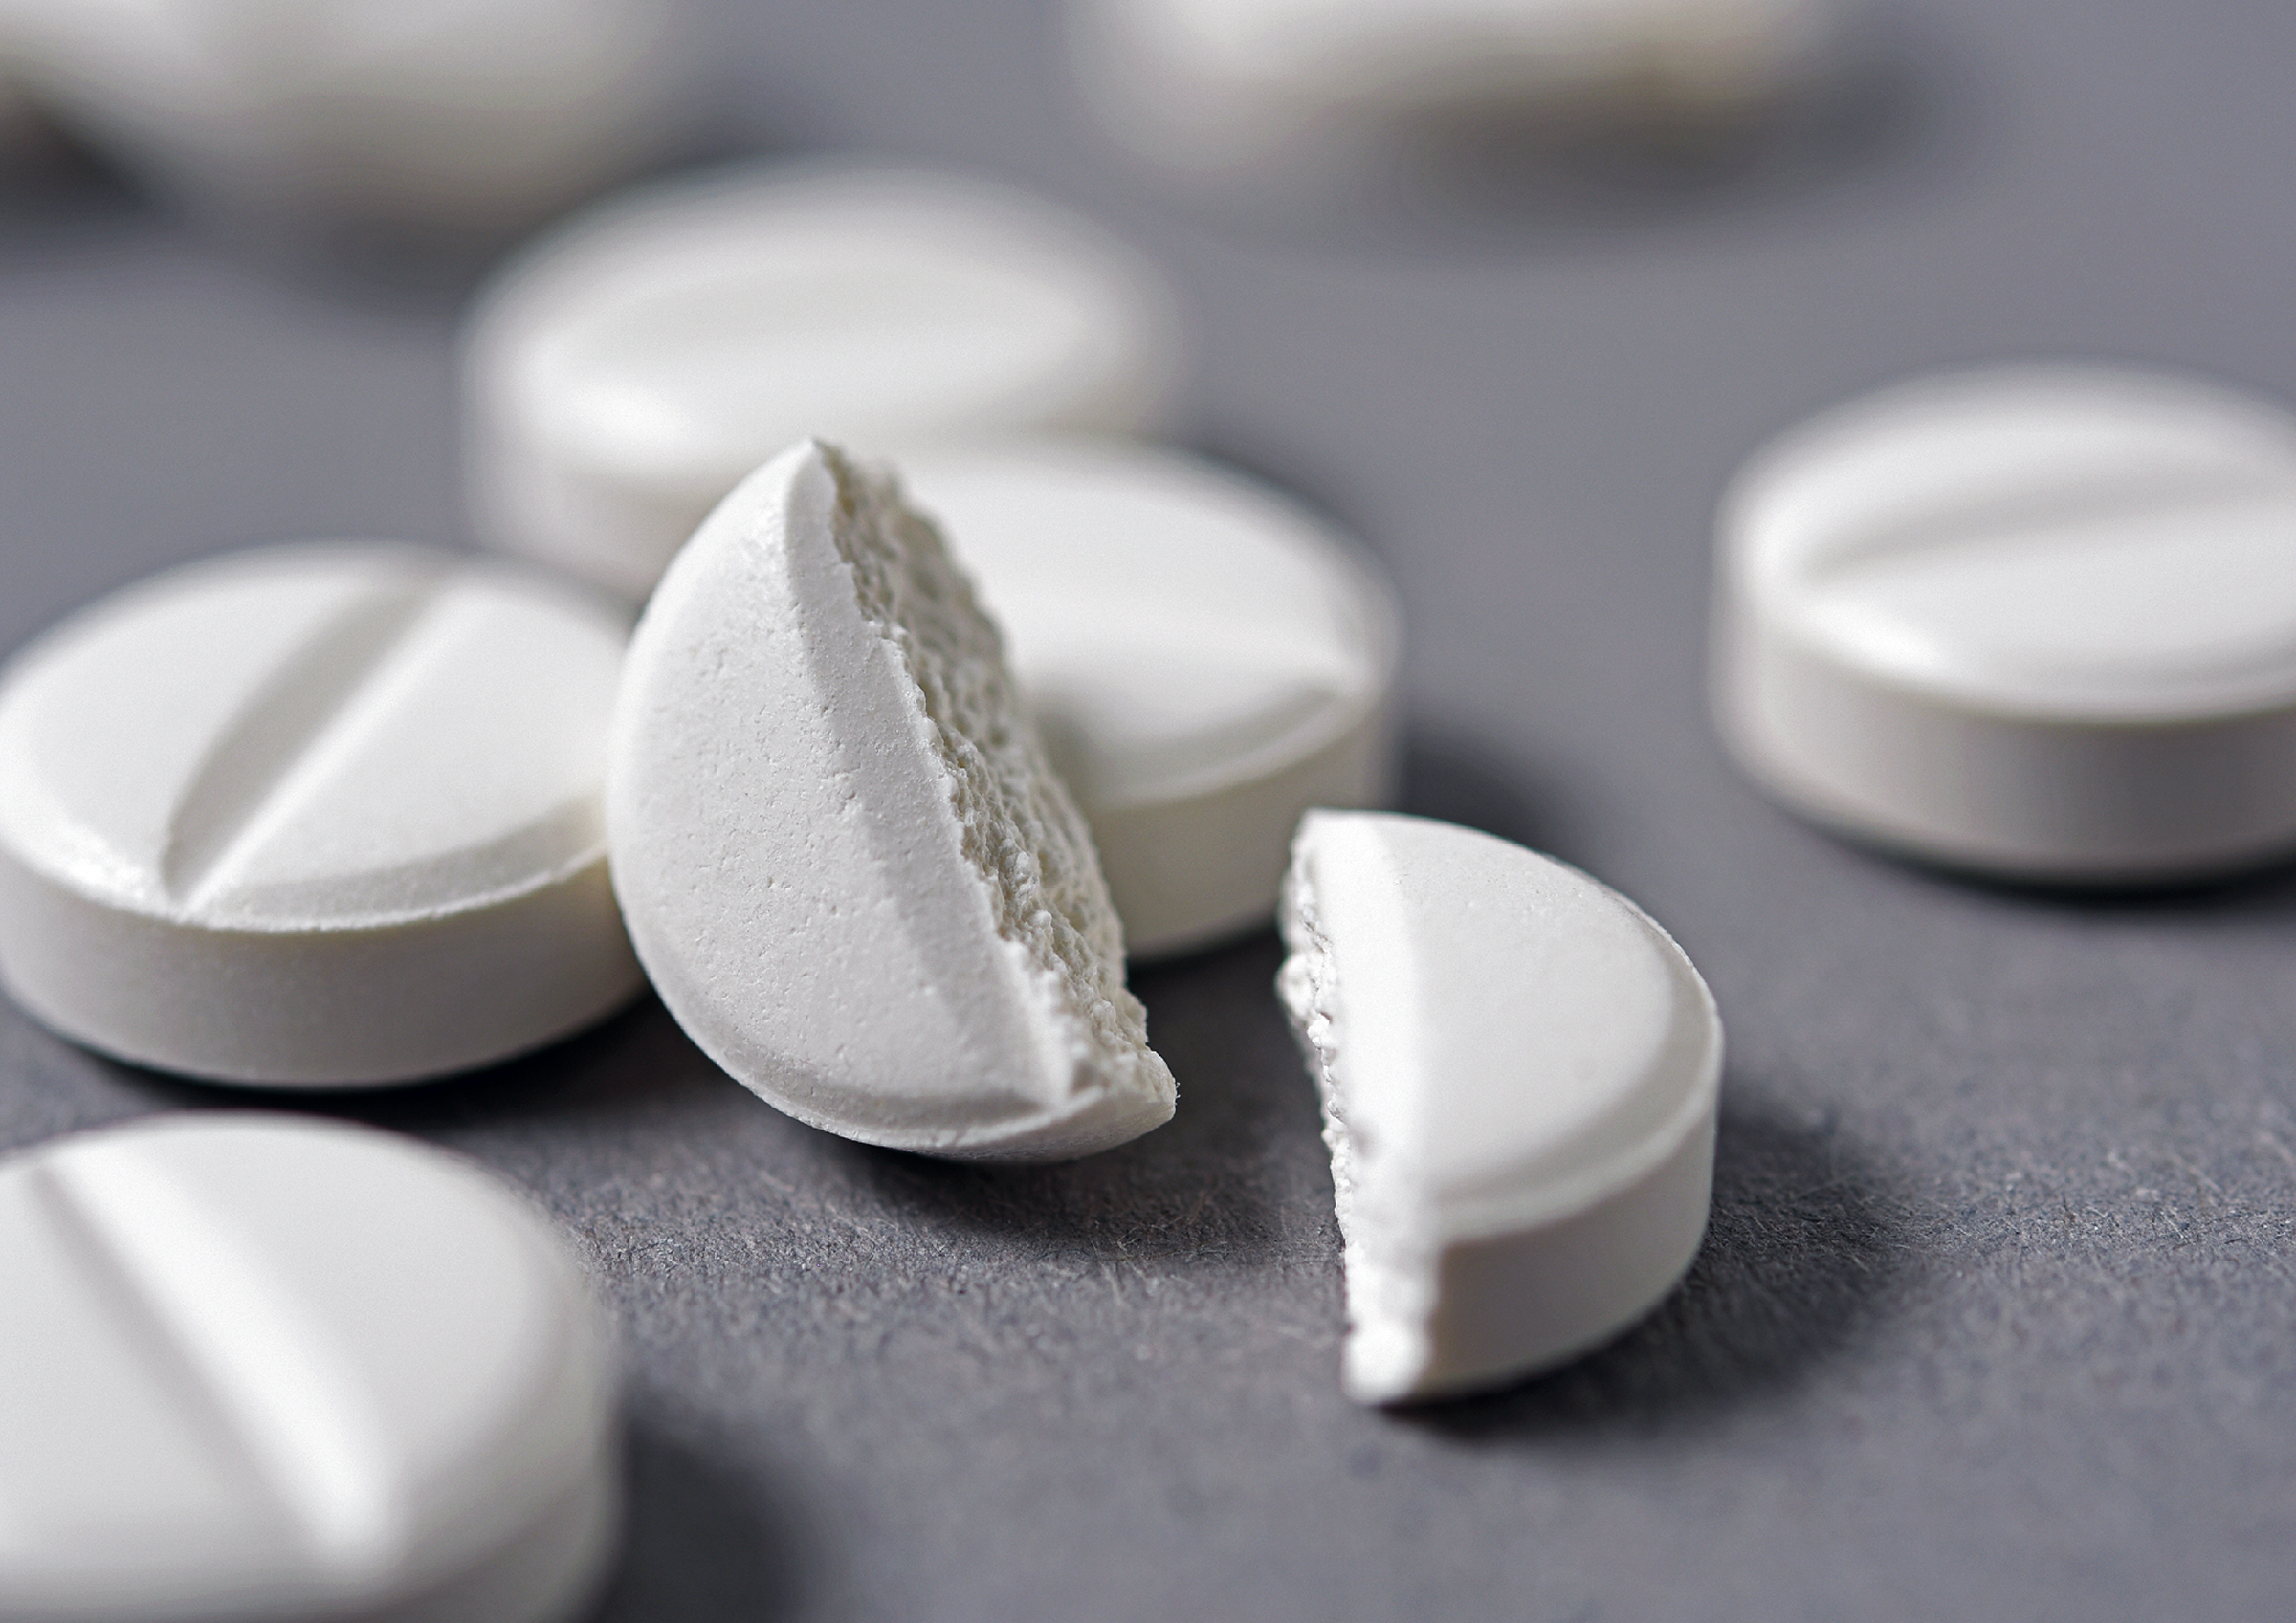
Label: plastic